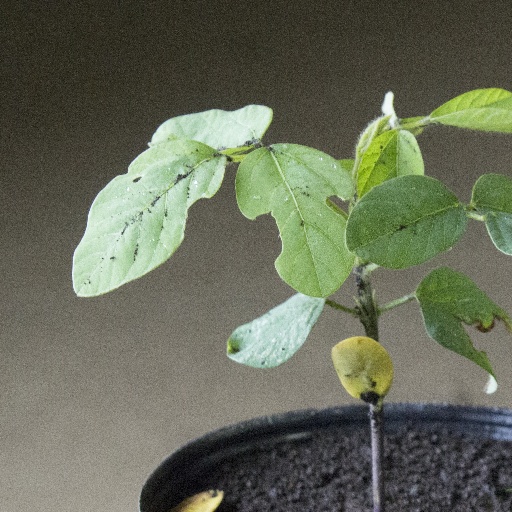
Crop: soybean